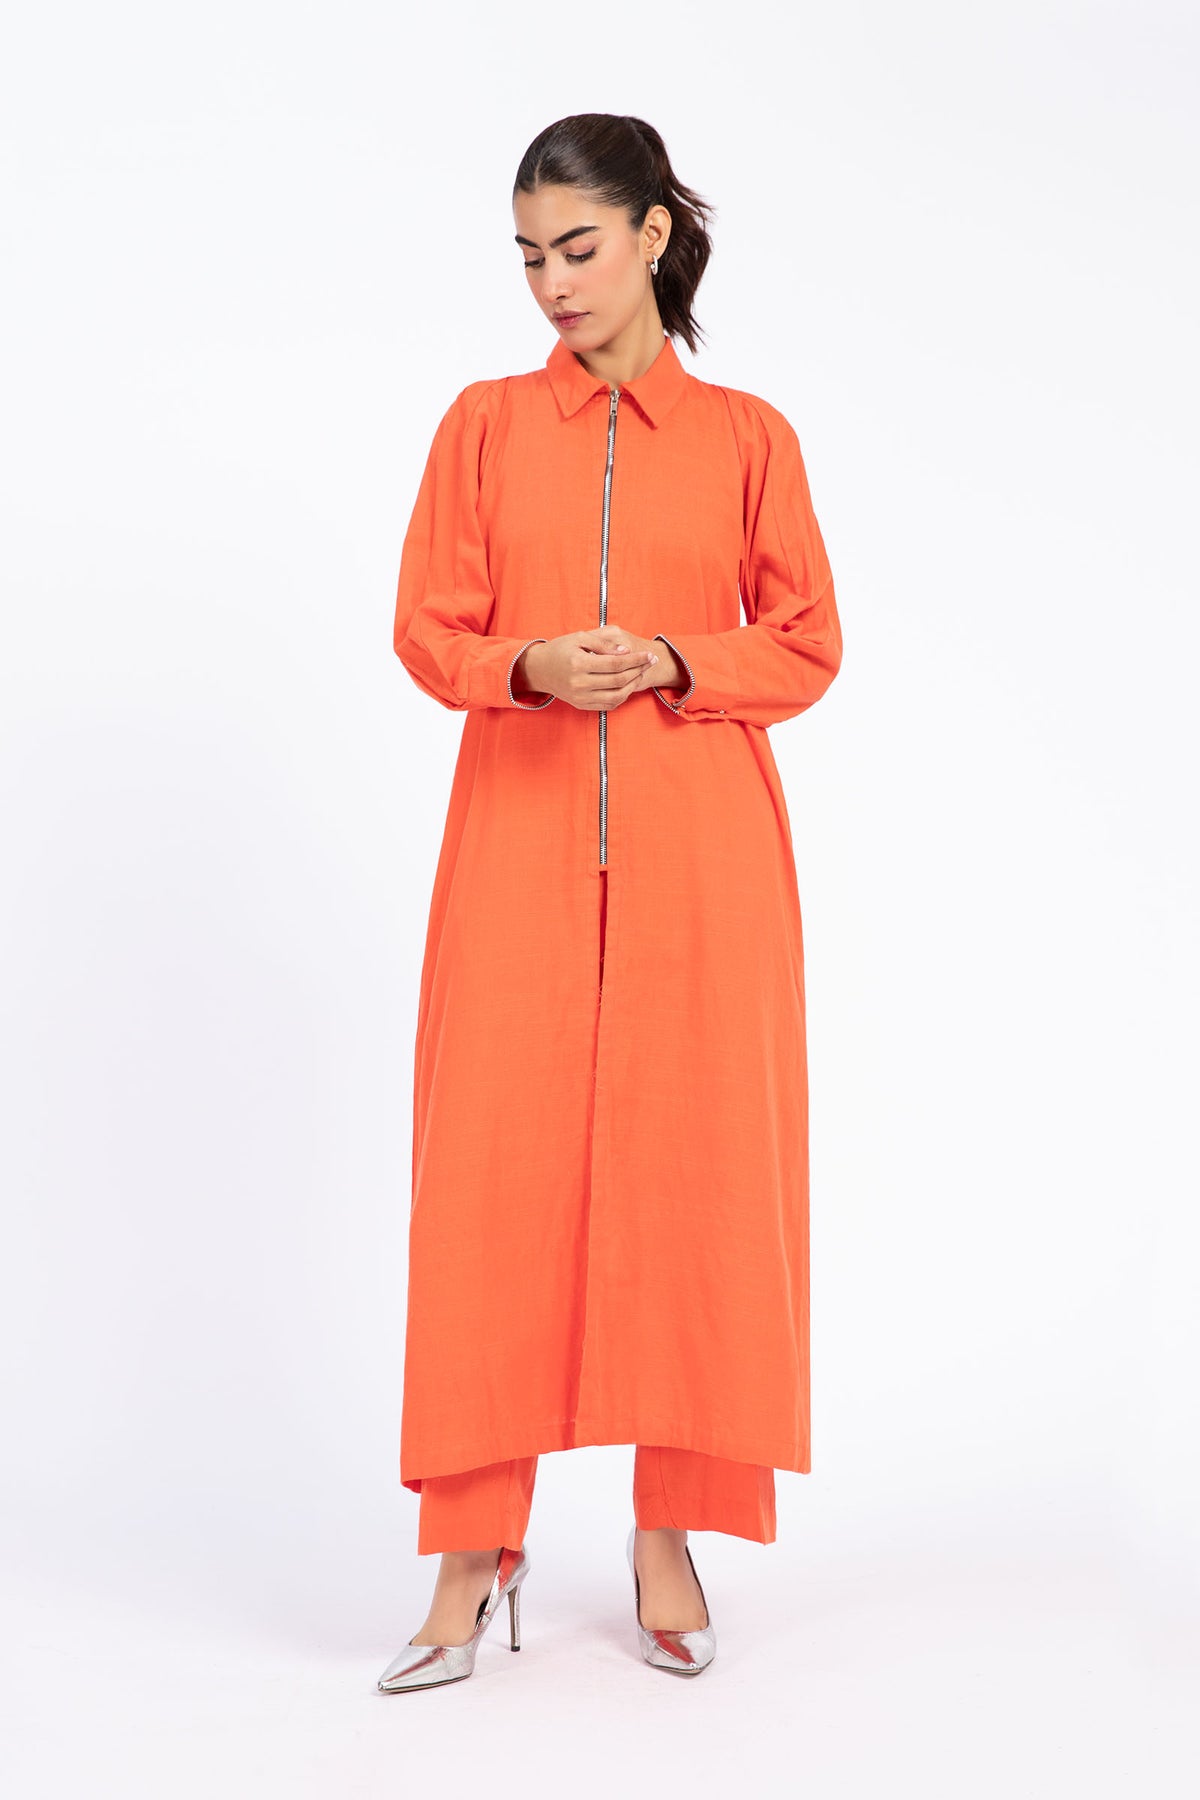
orange zari long sleeve tunic dress